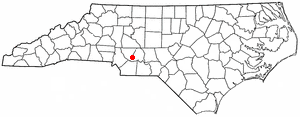
Locust est une ville américaine située dans les comtés de Stanly et Cabarrus dans l'État de Caroline du Nord. En 2010, sa population était de 2 930 habitants.